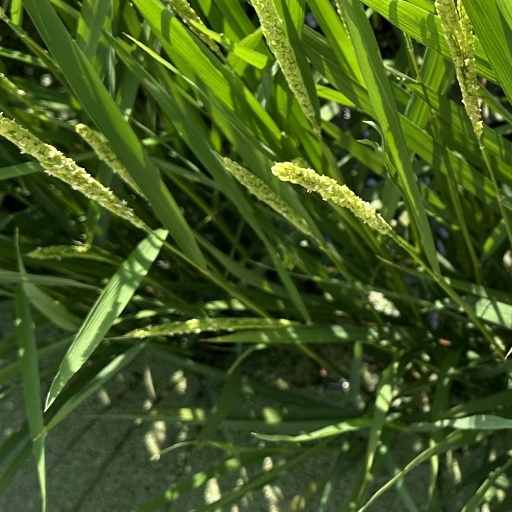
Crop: rice